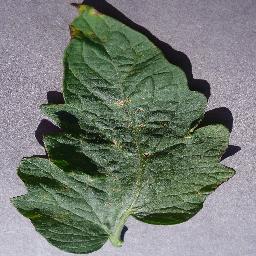
Label: Tomato___Target_Spot